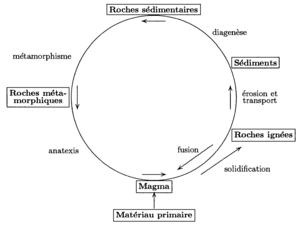
Schéma illustrant le Cycle géologique.
Les roches sont le résultat d'un cycle de transformations assez compliqué, nommé cycle géologique, cycle géochimique ou cycle des roches. En effet, c'est à ce cycle que nous devons la composition de la croûte terrestre et du manteau supérieur. Les composantes principales de ce cycle sont indiquées sur le schéma illustré dans le diagramme ci-contre.